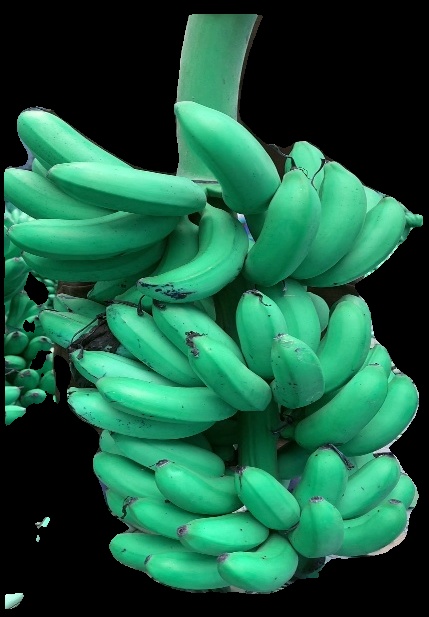
Variety: rasbale
Grade: grade1